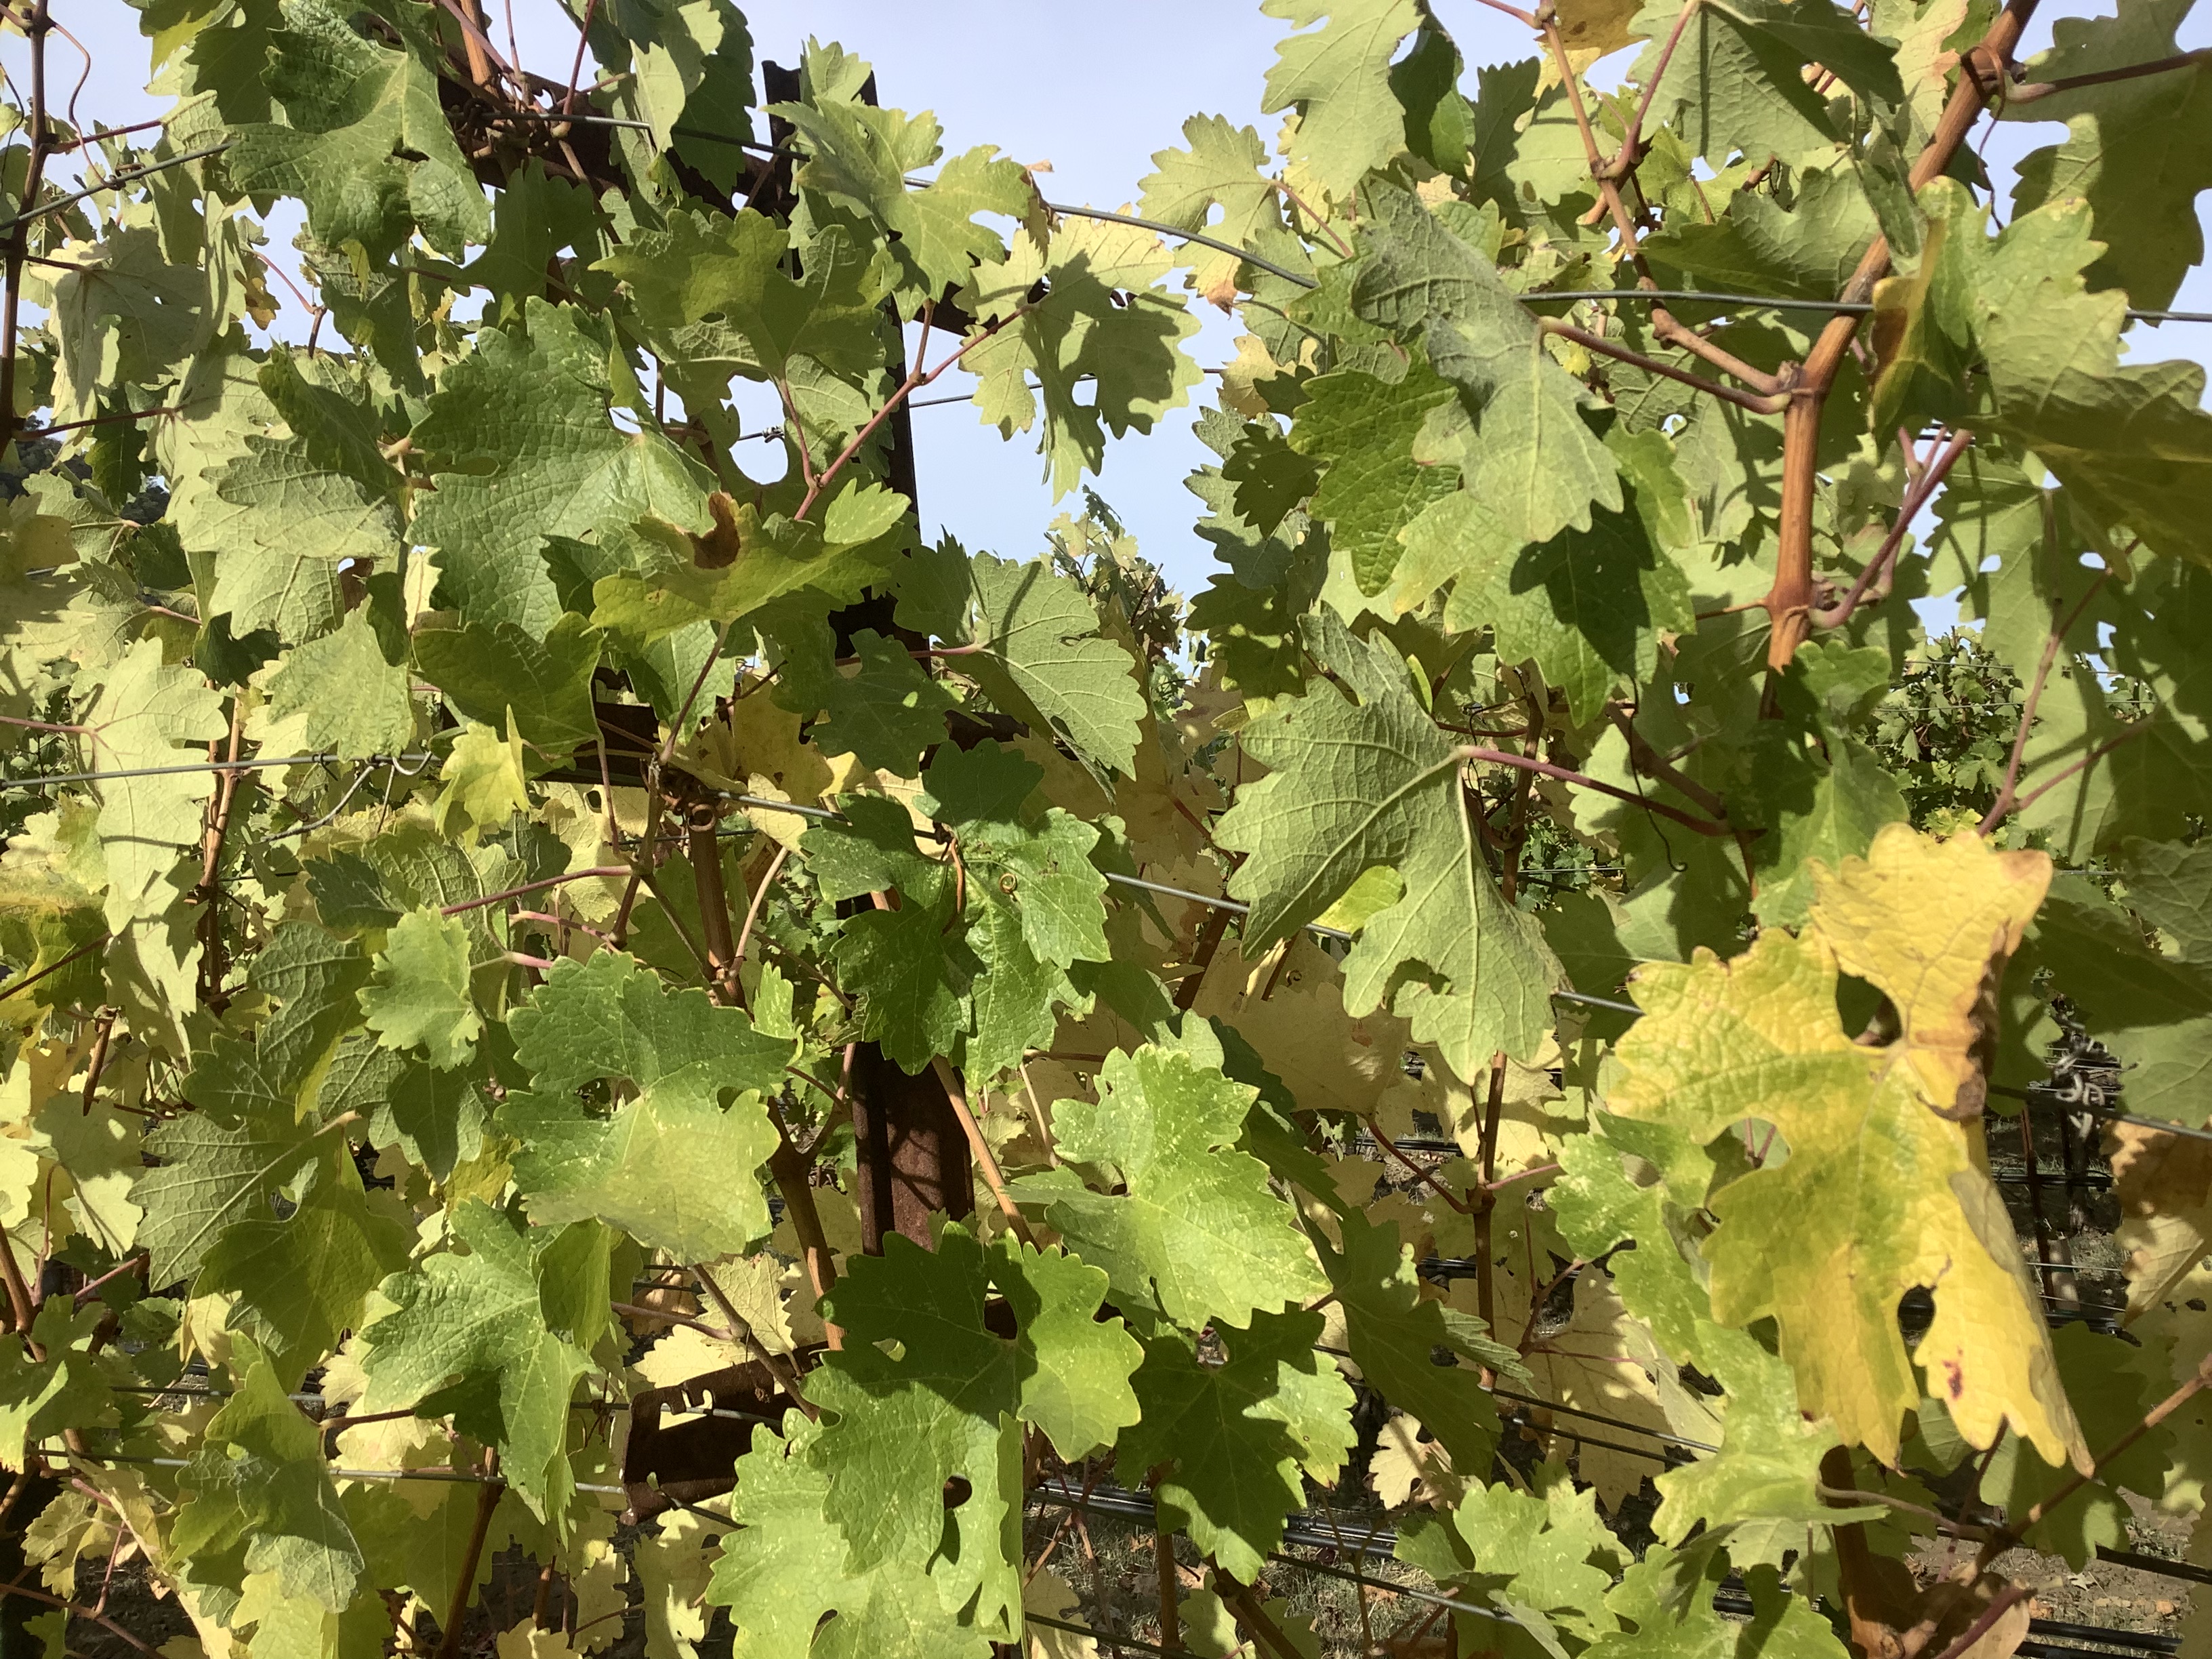
Label: No Virus